Llandegley International Airport

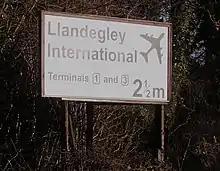
Sign, next to the A44, seen in January 2014

Llandegley International Airport is a spoof located in the village of Llandegley, near Llandrindod Wells, in mid Wales. No such airport exists, but a sign, erected as a practical joke, announces a forthcoming turn off to it.